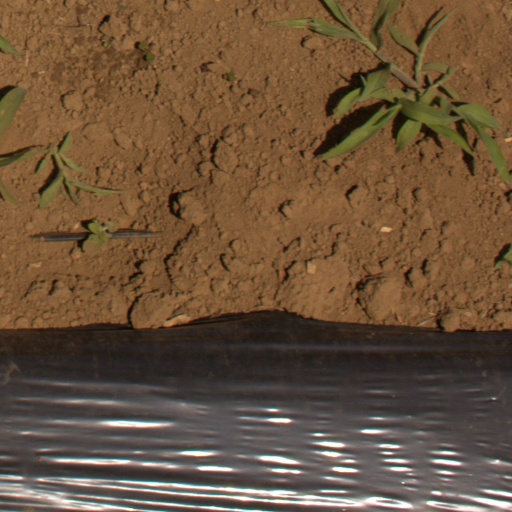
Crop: Jerusalem artichoke